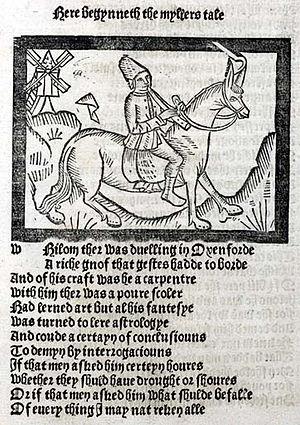
Le Meunier, un des pèlerins des Contes de Canterbury de Chaucer Māori: Ko Te Kaimira. Ko tētahi tāngata haere i roto i tō Chaucer Ngā Pūrākau Katapere ia.
Cet article est une liste non exhaustive d'œuvres concernant le cycle arthurien. Elles sont classées par genre et par ordre alphabétique.